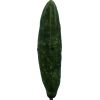
Label: Cucumber 3